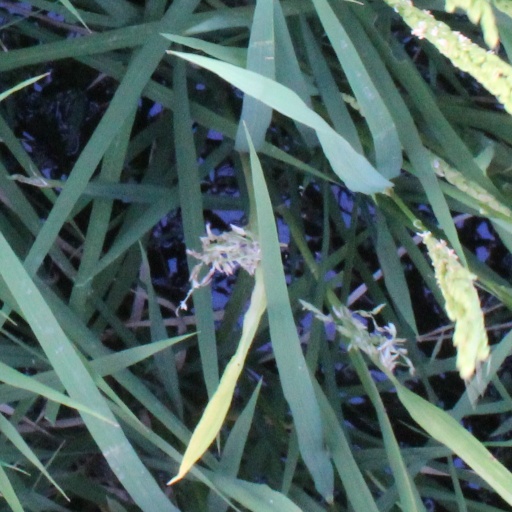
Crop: rice